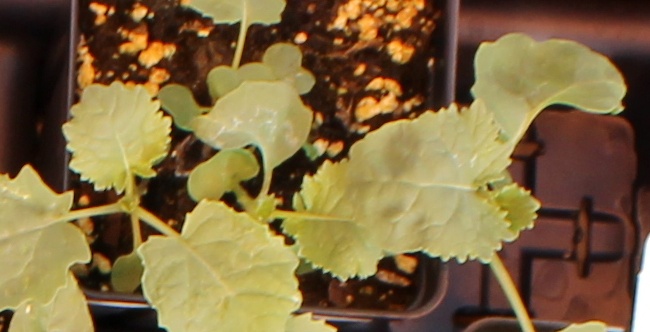
Label: Canola